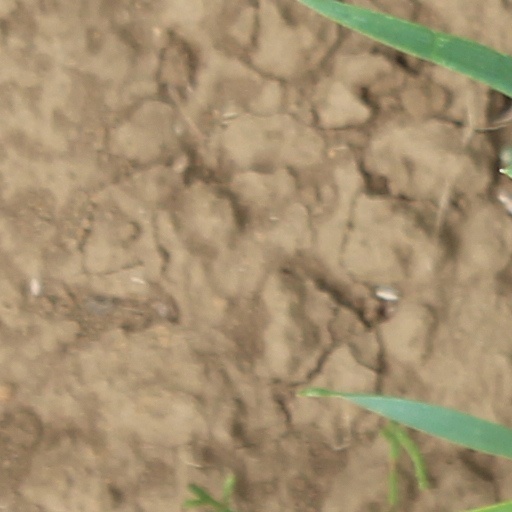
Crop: wheat